American philosophy

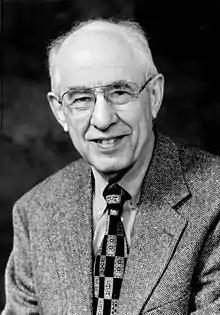
The analytic philosopher Hilary Putnam made contributions to philosophy of the mind, language, mathematics, and science.

Saul Kripke, a student of Quine's at Harvard, has profoundly influenced analytic philosophy. Kripke was ranked among the top ten most important philosophers of the past 200 years in a poll conducted by Brian Leiter (Leiter Reports: a Philosophy Blog; open access poll) Kripke is best known for four contributions to philosophy: (1) Kripke semantics for modal and related logics, published in several essays beginning while he was still in his teens. (2) His 1970 Princeton lectures Naming and Necessity (published in 1972 and 1980), that significantly restructured the philosophy of language and, as some have put it, "made metaphysics respectable again". (3) His interpretation of the philosophy of Wittgenstein. (4) His theory of truth. He has also made important contributions to set theory (see admissible ordinal and Kripke–Platek set theory)